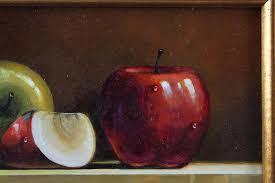
Label: apples